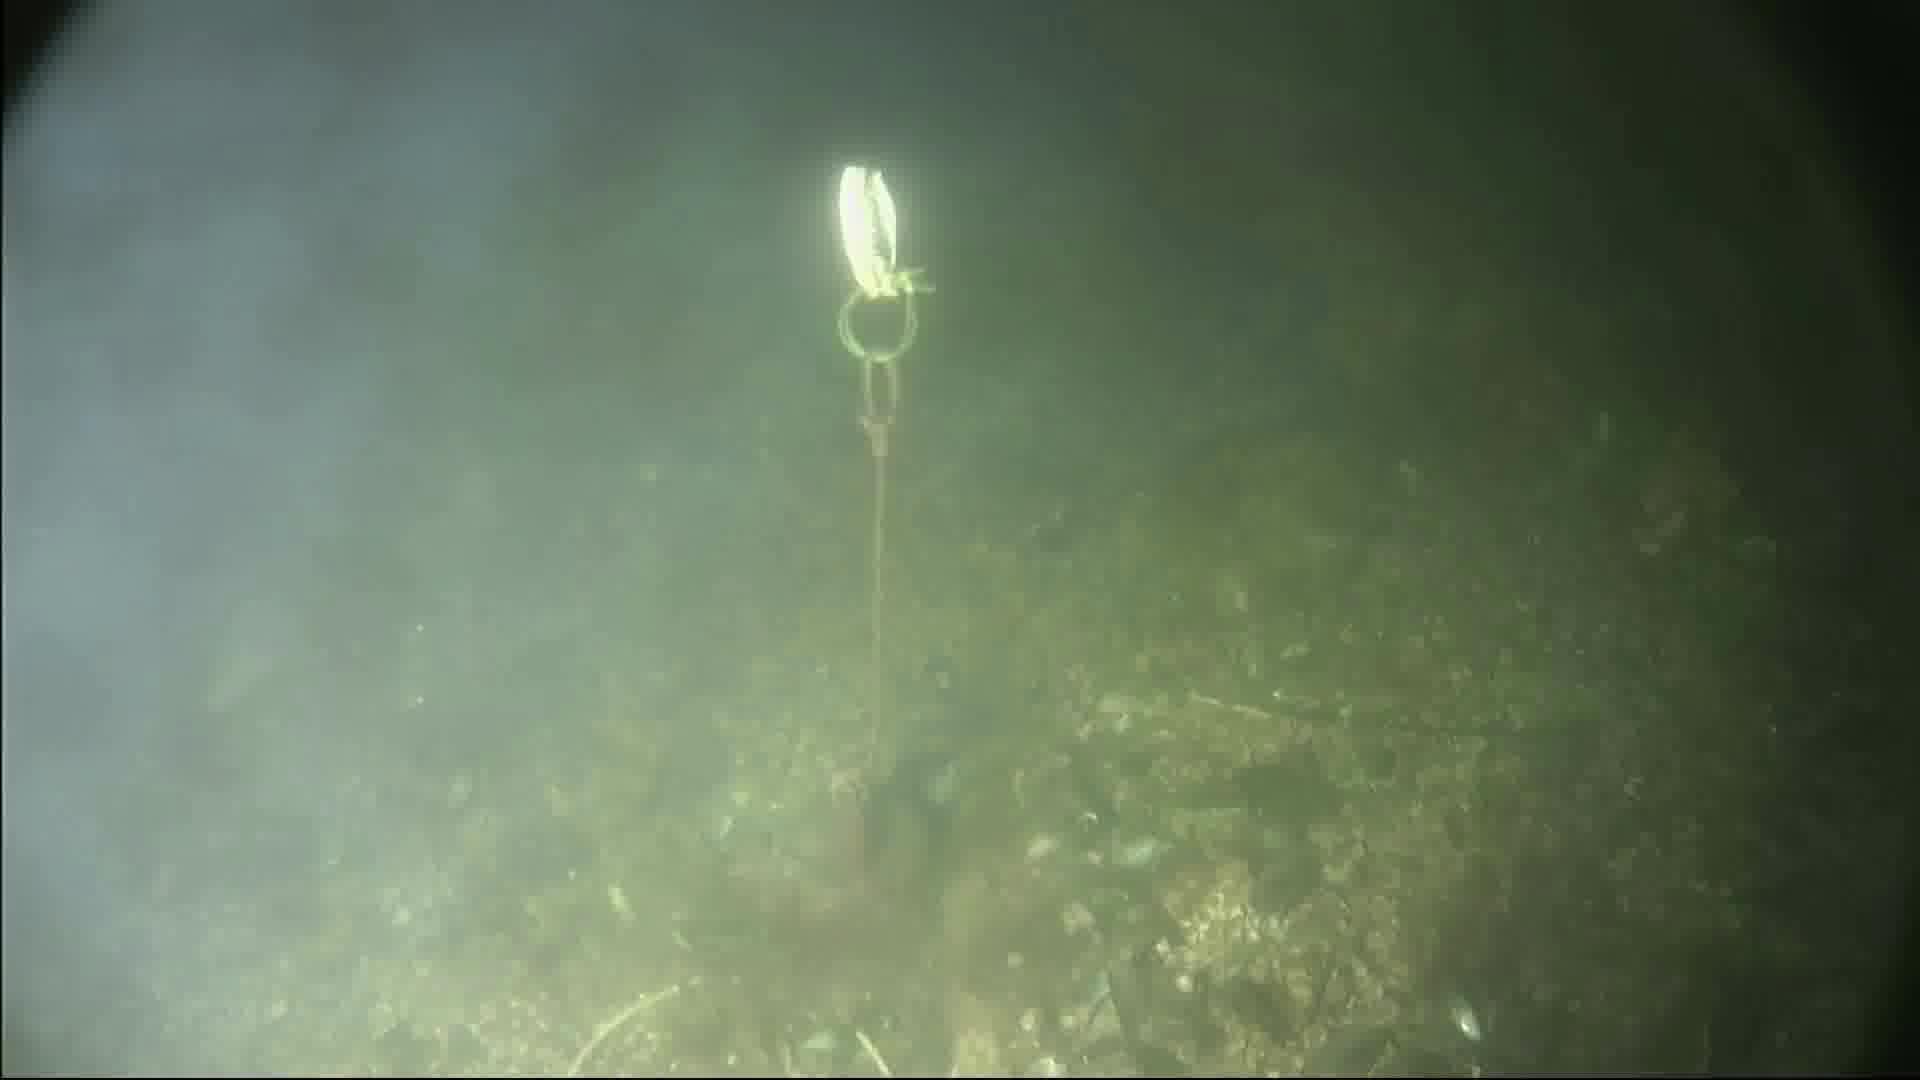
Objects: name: fish